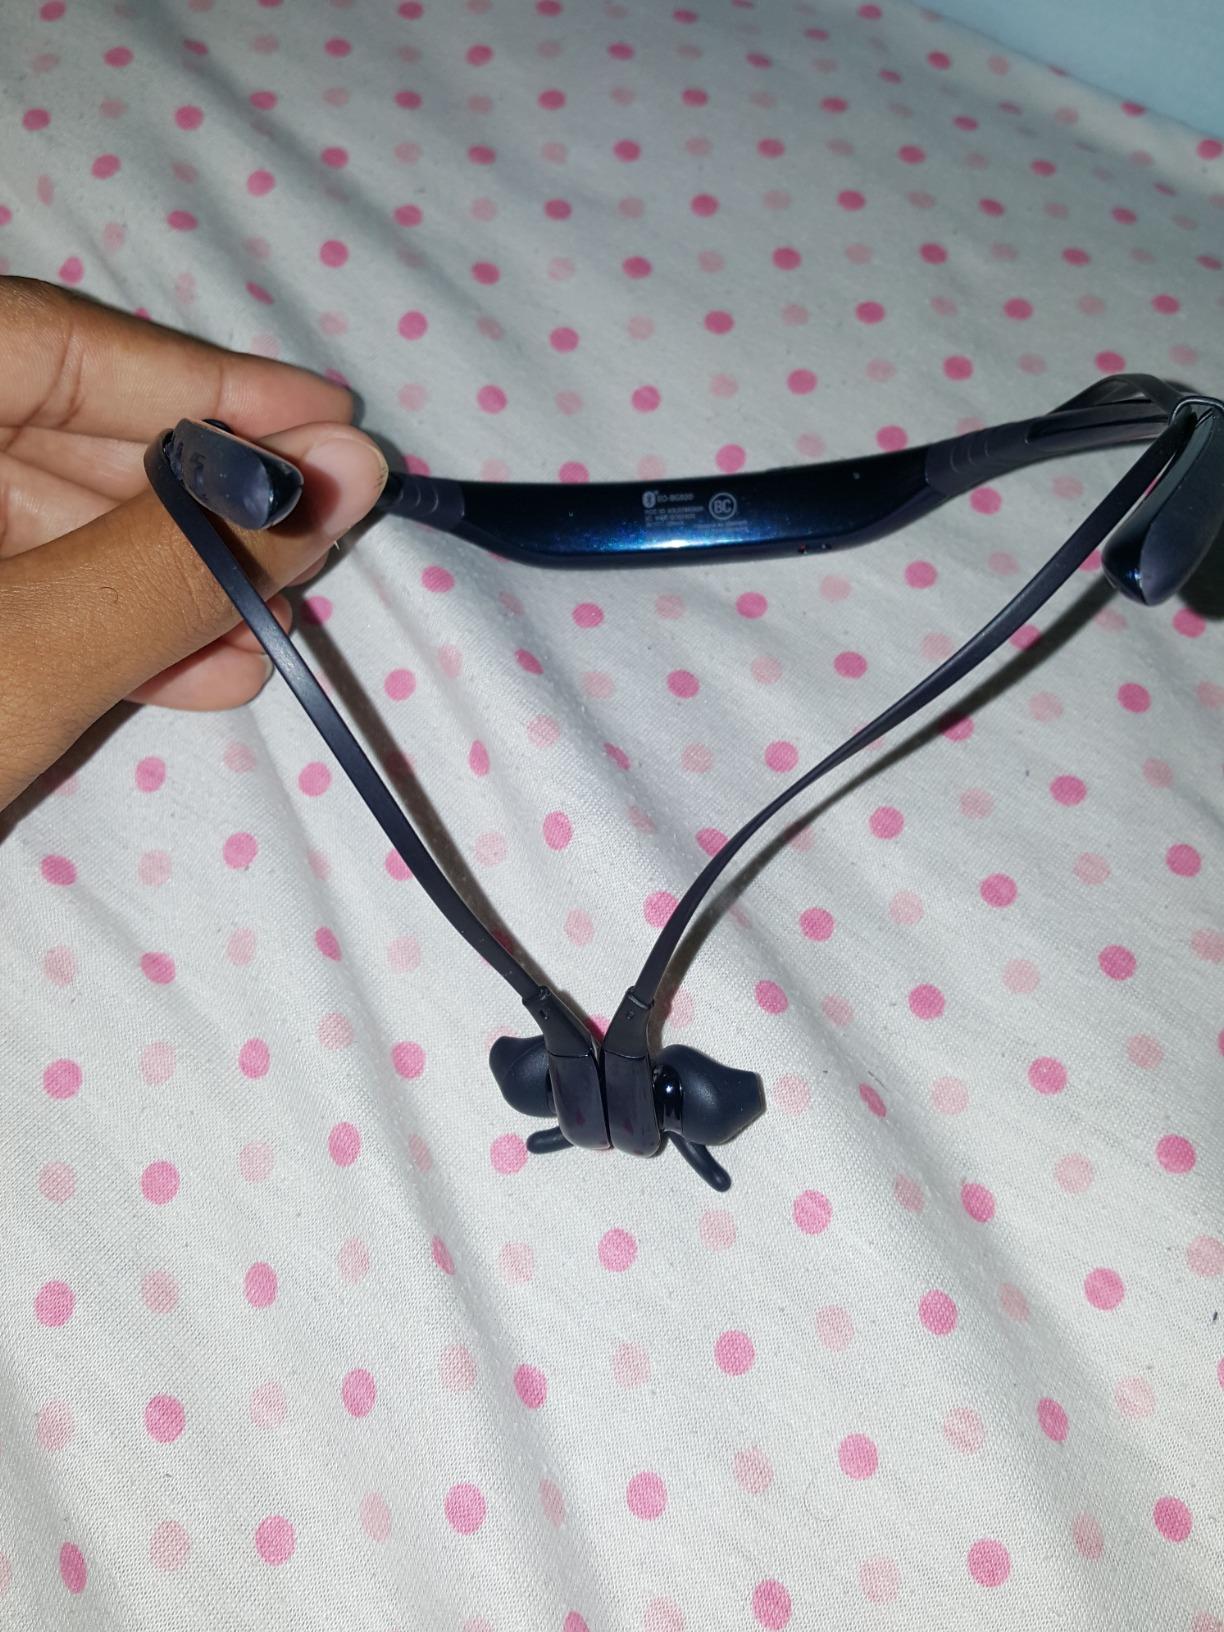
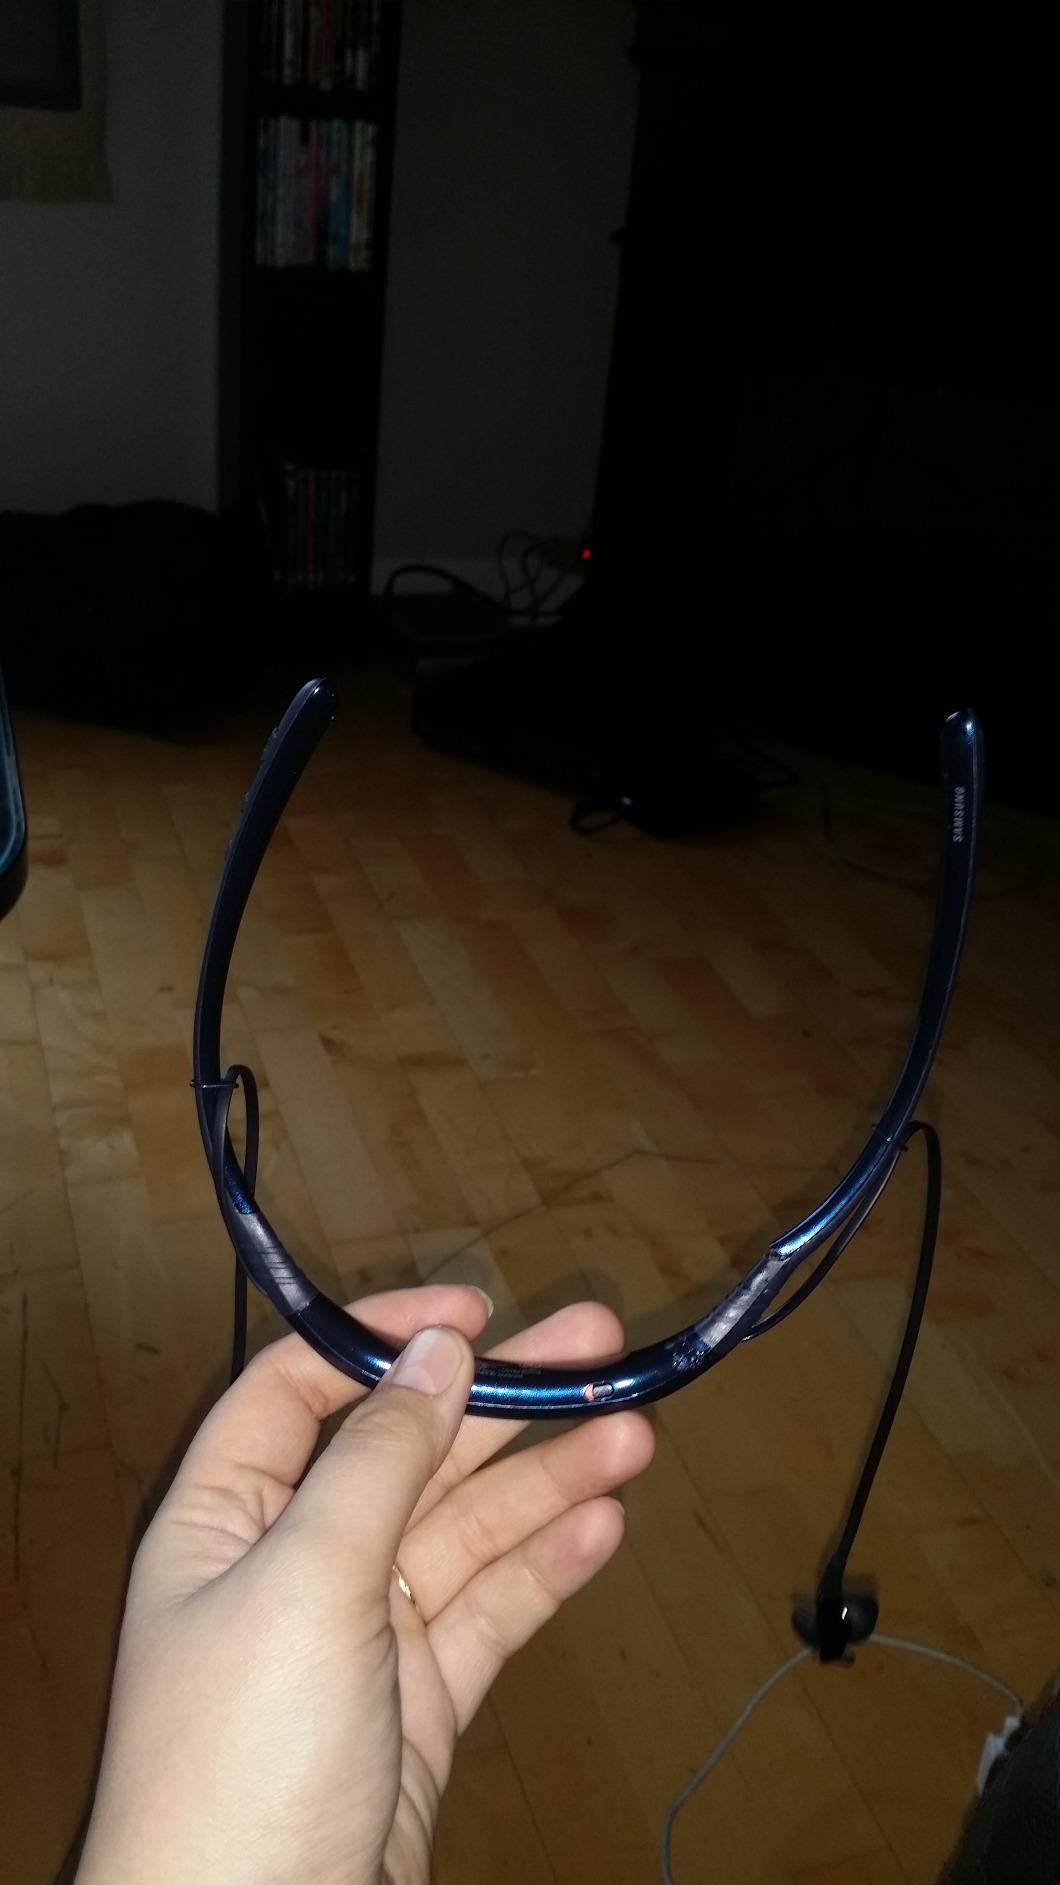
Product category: headphones
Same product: yes